T. O. Honiball

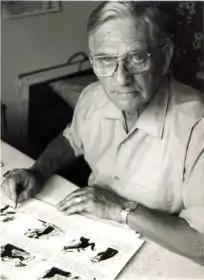
T.O. Honiball

Thomas Ochse Honiball (1905–1990) was a well known South African cartoonist.